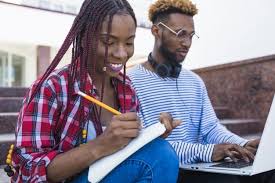
Waaw nataal bii nag gis naa ci ñaari nit ñu toog. Kenn ki góor la mi ngi ne ci ordinatéeram di fo, ki ci des jigéen la mi ngi toog yor ab cahier akub bic di bind di ree mel ni ku bég.